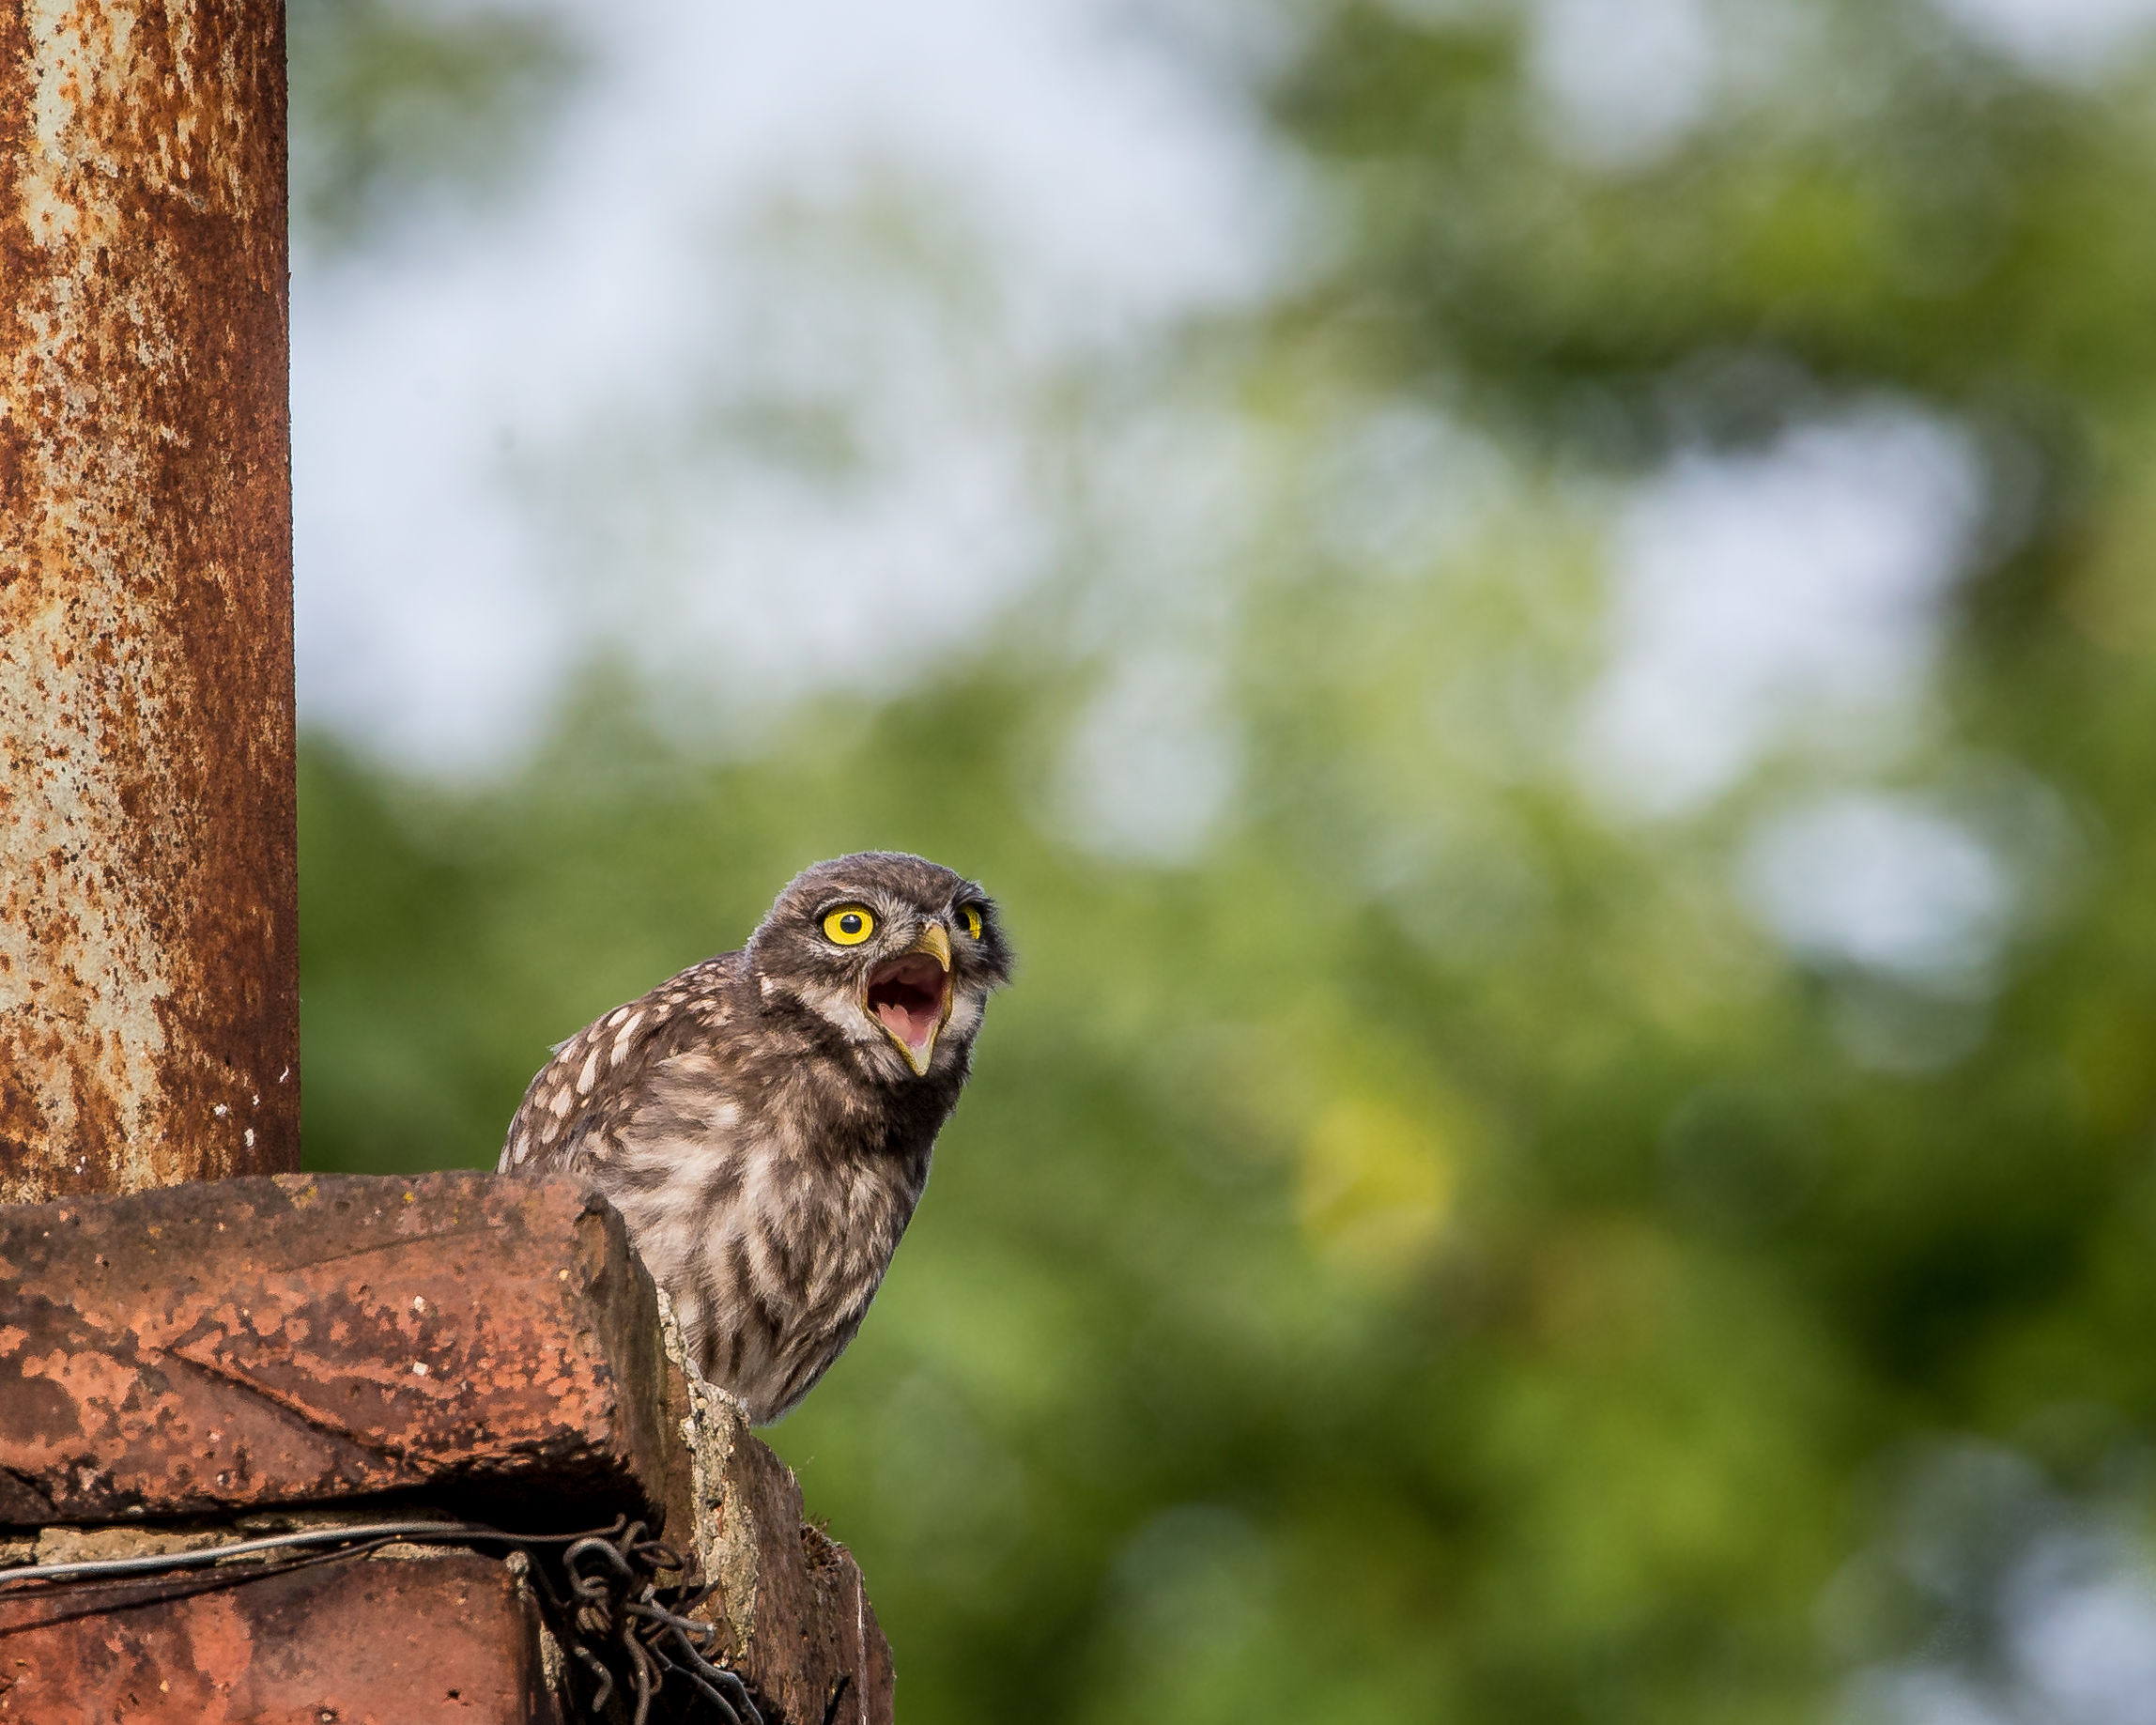
nature, branch, bird, wildlife, beak, hawk, owl, fauna, yawn, bird of prey, vertebrate, hungary, birdperfect, andymorffew, morffew, naturethroughthelens, littleowl, goaway